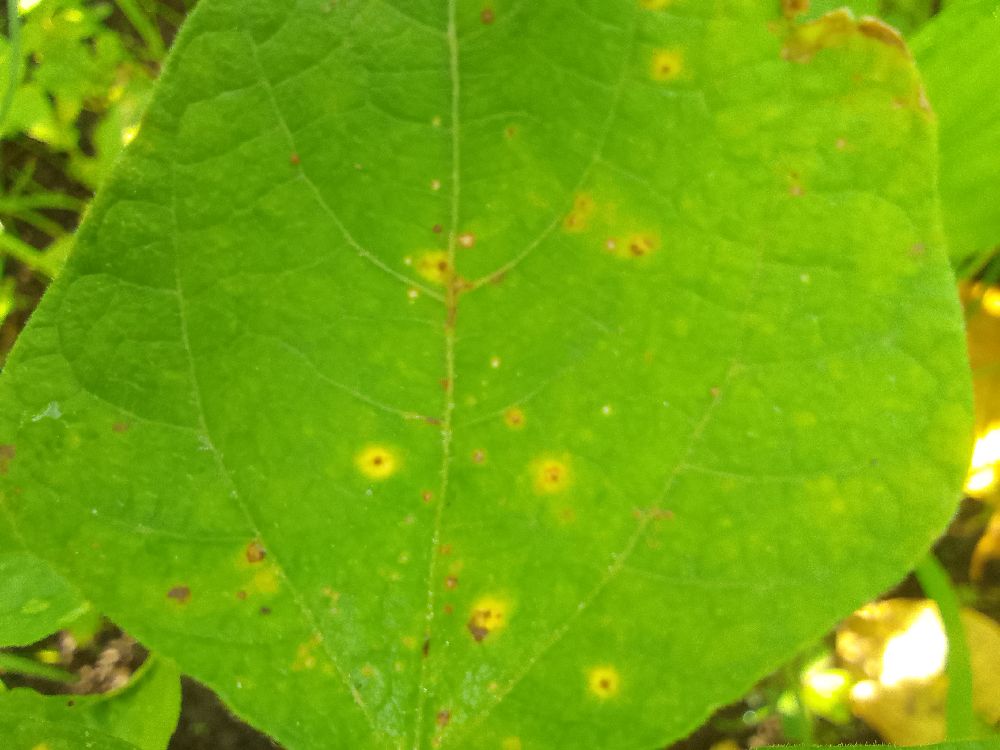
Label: rust